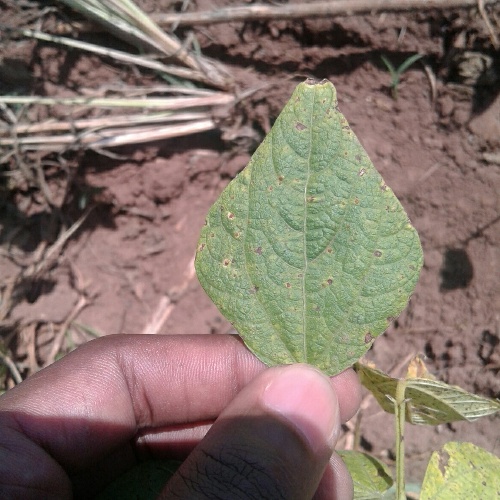
Leaf condition: bean_rust